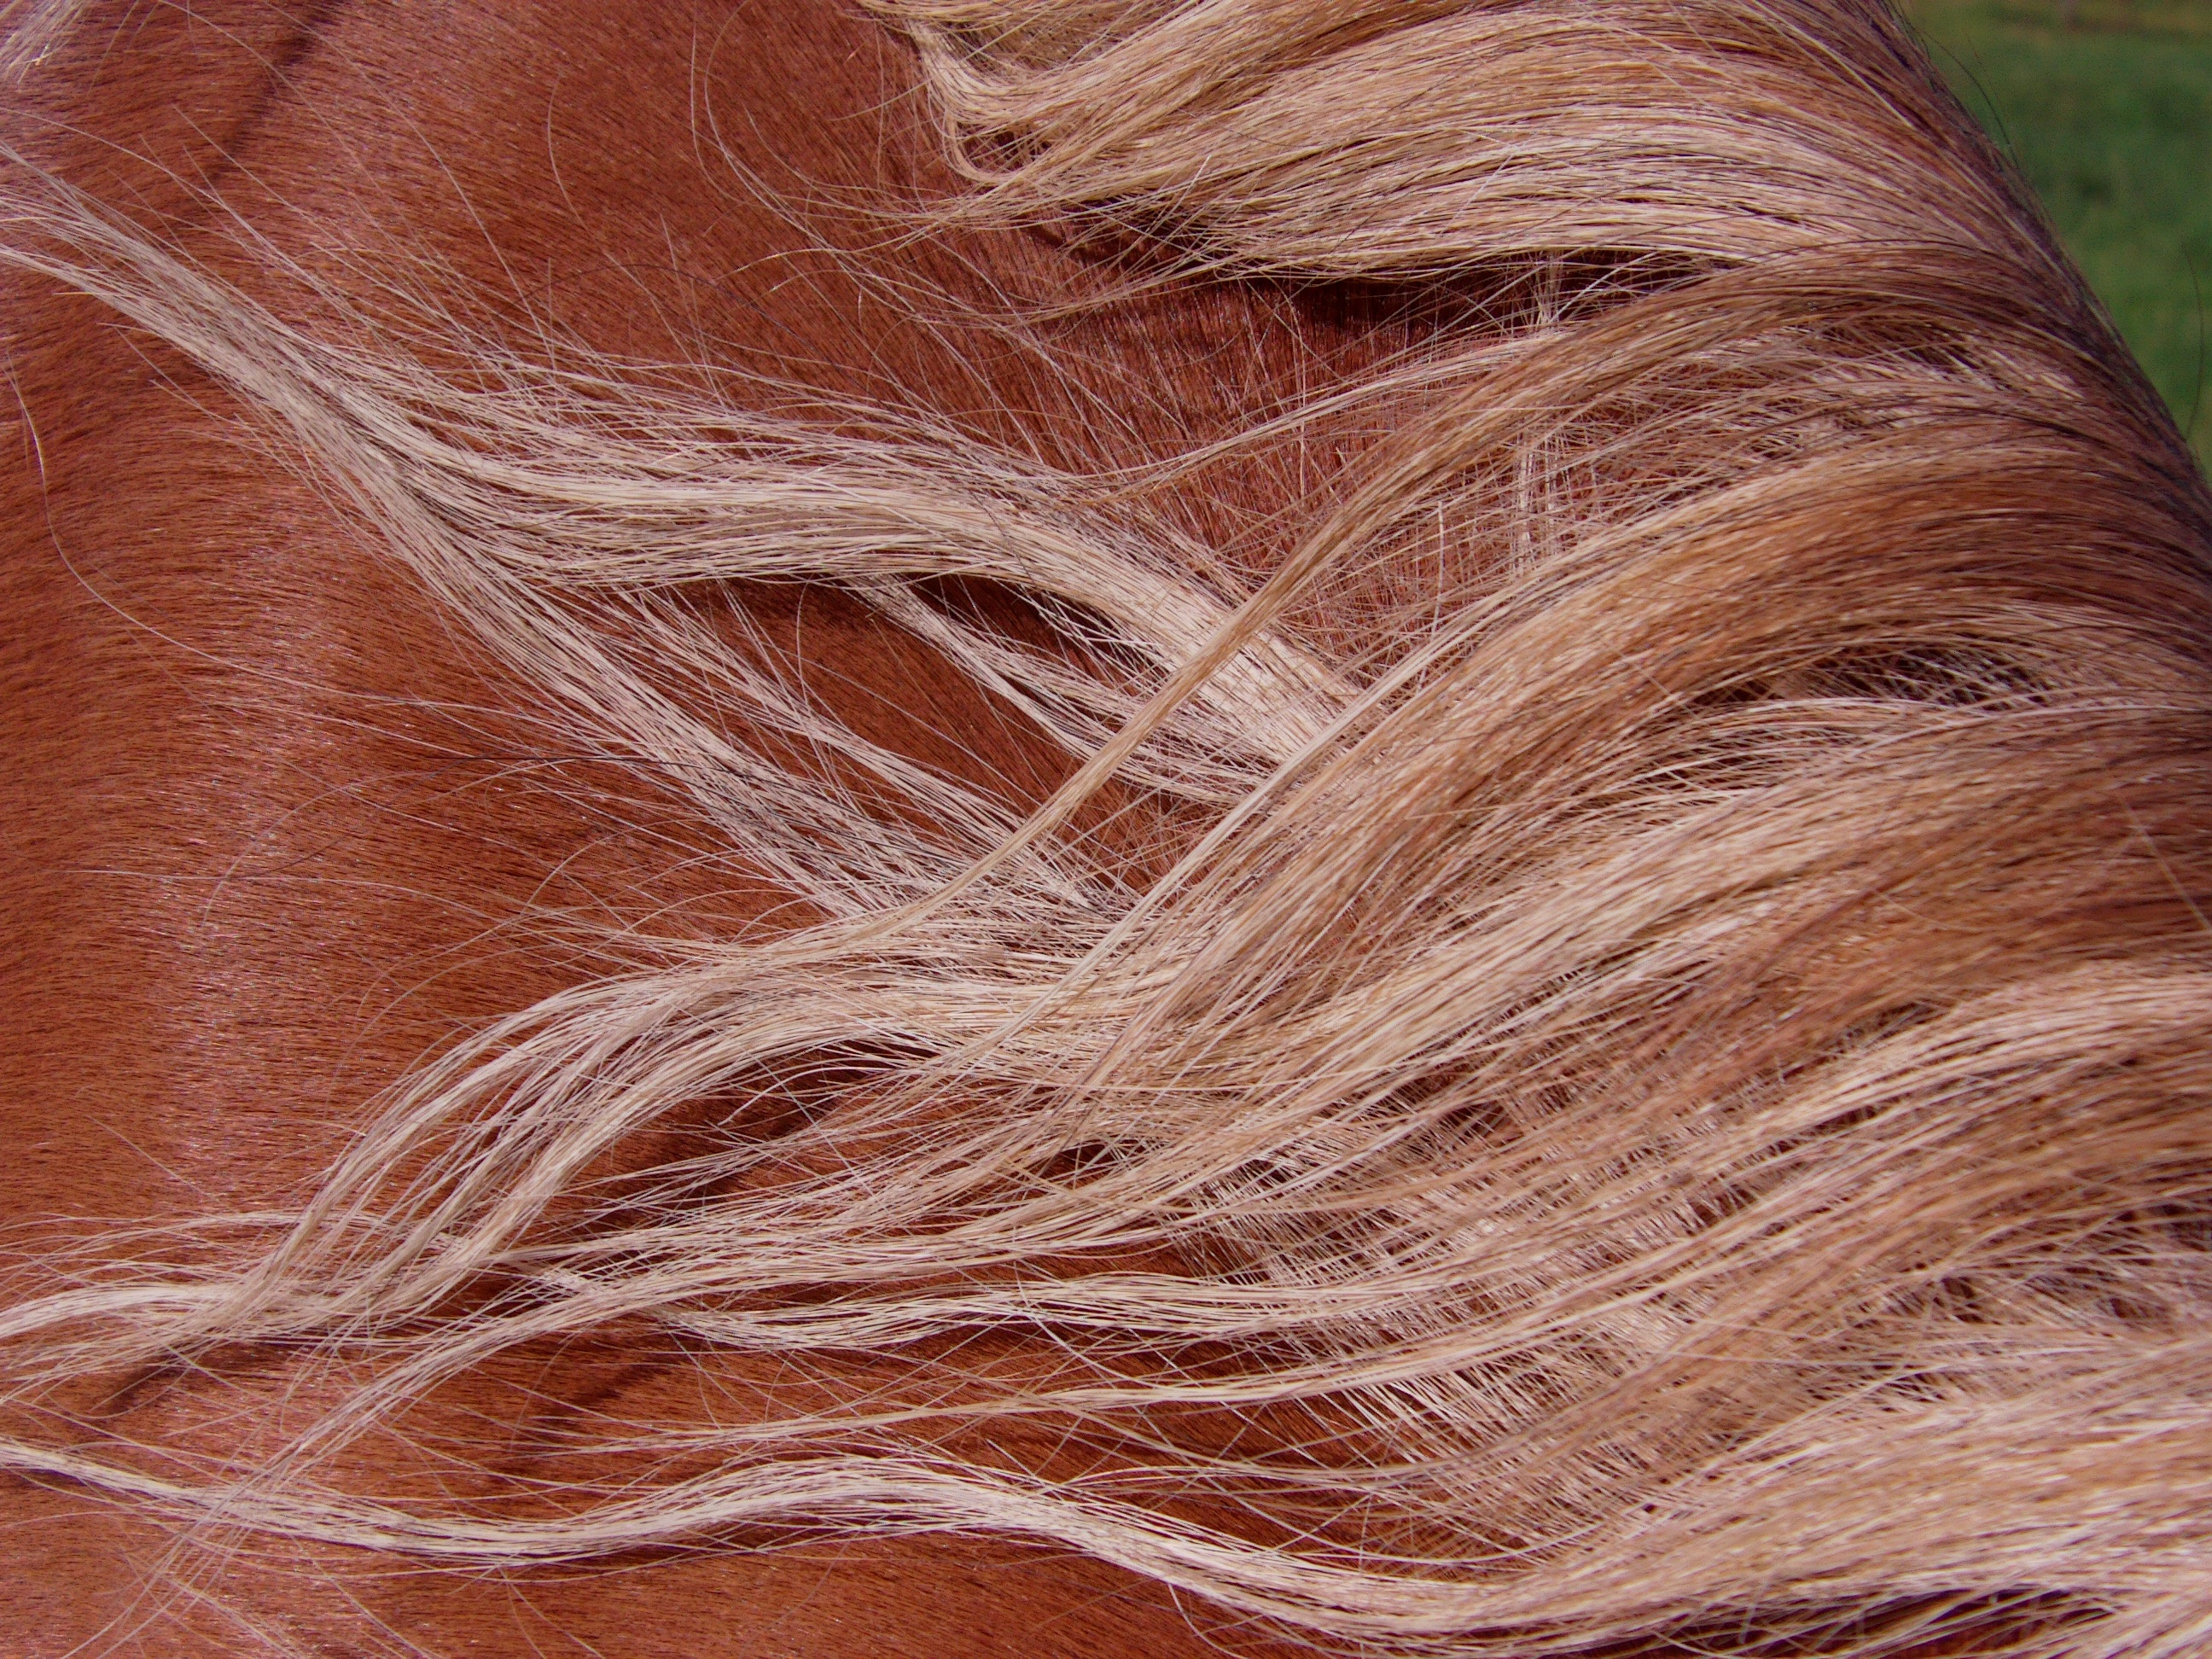
hair, fur, horse, autumn, brown, mane, ear, hairstyle, long hair, close up, textile, animals, mare, horse head, brown hair, hair coloring